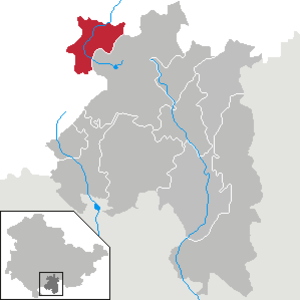
Goldisthal est une municipalité allemande du land de Thuringe, dans l'arrondissement de Sonneberg, au centre de l'Allemagne. En 2015, sa population est de 392 habitants.